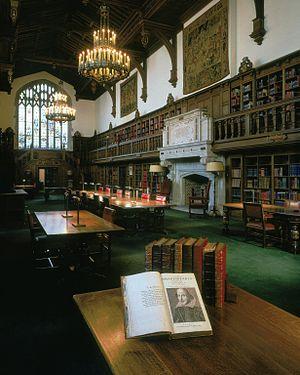
La bibliothèque Folger Shakespeare est une bibliothèque indépendante située dans le quartier de Capitol Hill à Washington. Elle possède l'une des plus grandes collections d'œuvres imprimées de William Shakespeare et constitue un dépôt principal de matériaux rares de l'époque moderne. Sa création a été financée par Henry Clay Folger en association avec sa femme, Emily Jordan Folger. Elle ouvrit en 1931.